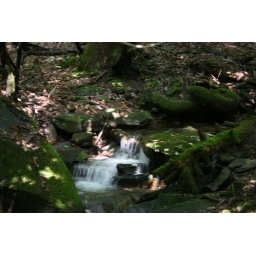
Beautiful stone waterfall on back road in tennessee